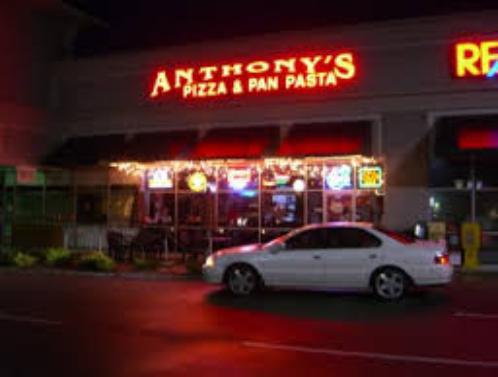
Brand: Anthony's Pizza
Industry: Food